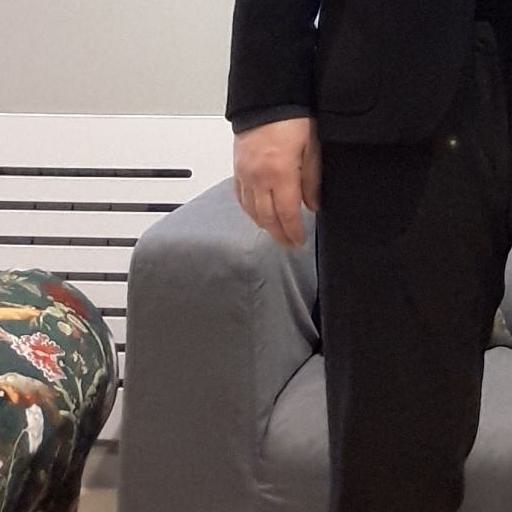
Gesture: no_gesture